Air force history of Iran

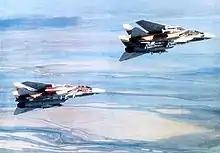
Two F-14 Tomcats equipped with multiple missiles, circa 1986

A series of purges and forced retirements, as a consequence of the 1979 Iranian Revolution, resulted in the manpower of the service being halved between February 1979 and July 1980, leaving the IRIAF ill-prepared for the Iran–Iraq War (also called the "1st Persian Gulf War"). The sudden Iraqi air strikes against six Iranian airfields and four other military installations, launched on the afternoon of 22 September 1980, came as a complete surprise and caused a shock in the renamed "IRIAF", which was in the midst of reorganizing following the Iranian revolution which had ended 1 year earlier. Nevertheless, the Islamic Republic of Iran Air Force retaliated, flying strikes involving up to 146 fighter-bombers against Iraqi airfields, oil industry installations, and communications sites. In addition to striking Iraqi airfields, the IRIAF succeeded in damaging Iraqi oil-producing and exporting facilities; resulting in Baghdad's decision to stop all oil exports for several years.